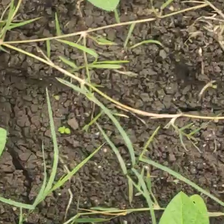
Weed species: Harali_(Cynodon_dactylon)